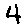
Label: 4